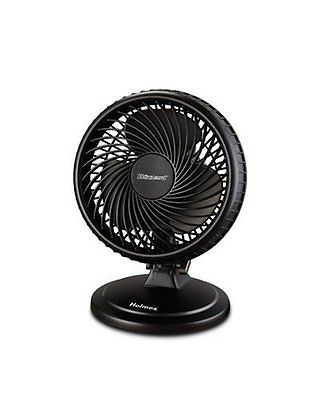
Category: fan